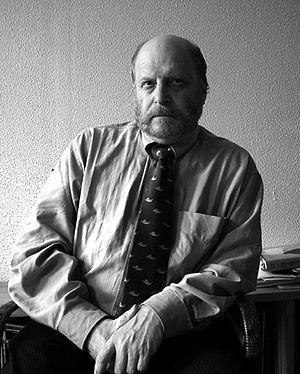
Michael Barry est un écrivain américain, né en 1948 à New York. Il est professeur au département d’études proches orientales à l’université de Princeton, ancien président du comité de conseil du Département d’art islamique du Metropolitan Museum of Art de New York, conseiller auprès de l’Aga Khan pour le nouveau musée de Toronto et spécialiste incontesté de la miniature persane.
Le prix Femina essai est un prix littéraire français attribué à un essai, il a remplacé en 1999 le prix Femina Vacaresco.